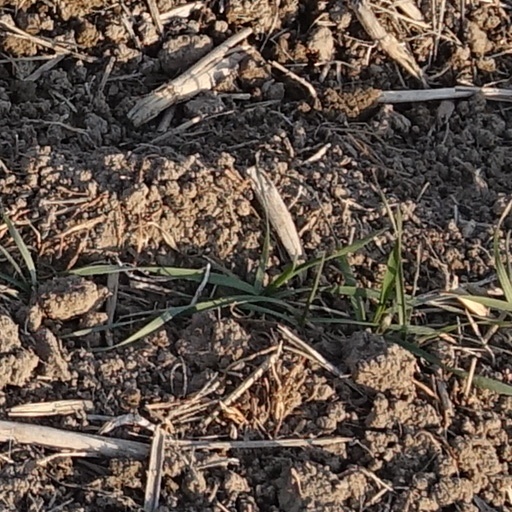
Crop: wheat